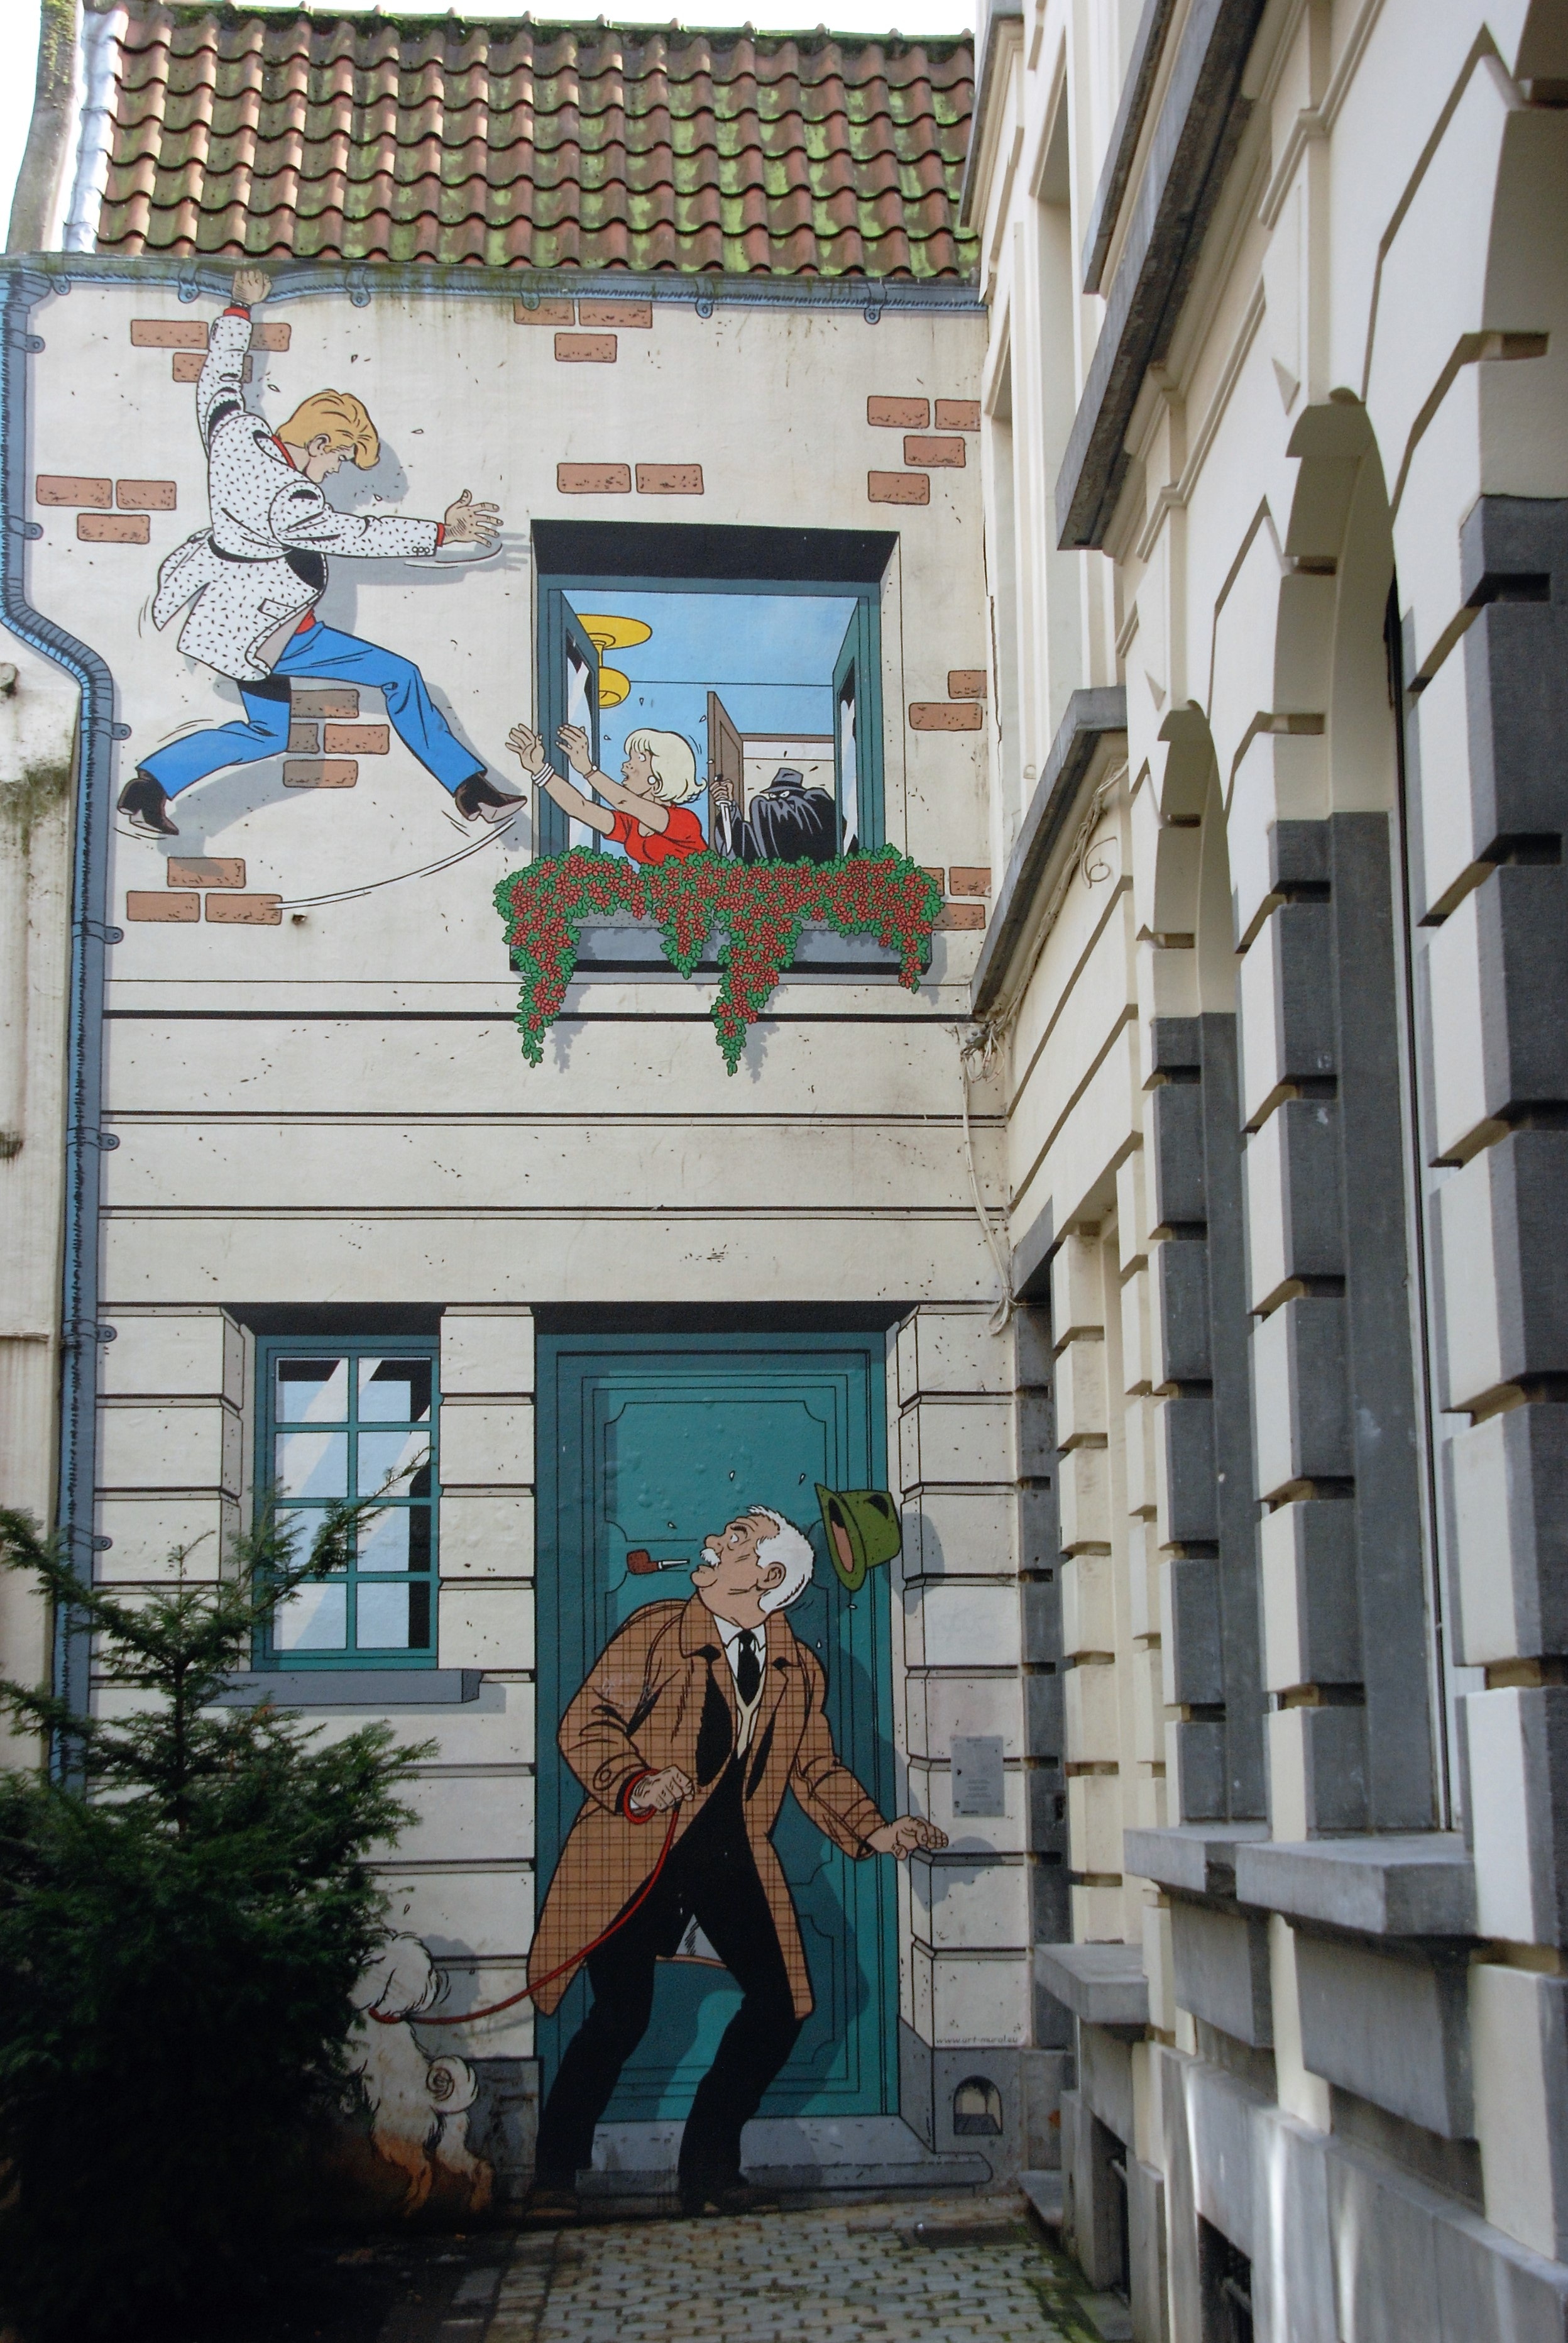
road, street, wall, facade, graffiti, street art, belgium, art, brussels, mural, strip, neighbourhood, cartoon character, strip drawing, rik ringers, urban area